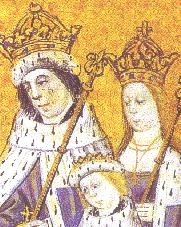
เอลิซาเบธแห่งยอร์ก

เอลิซาเบธแห่งยอร์ก สมเด็จพระราชินีแห่งอังกฤษ (ภาษาอังกฤษ|อังกฤษ: Elizabeth of York) (11 กุมภาพันธ์ ค.ศ. 1466 - 11 กุมภาพันธ์ ค.ศ. 1503)
เอลิซาเบธแห่งยอร์กTudorhistory.org: Elizabeth of York,
Queen of Englandประสูติเมื่อวันที่ 11 กุมภาพันธ์ ค.ศ. 1466 ที่พระราชวังเวสต์มินสเตอร์ ลอนดอน เป็นพระธิดาองค์โตในพระเจ้าเอ็ดเวิร์ดที่ 4 แห่งอังกฤษและเอลิซาเบธ วูดวิลล์|สมเด็จพระราชินีเอลิซาเบธ วูดวิลล์ พระราชินีเอลิซาเบธแห่งยอร์กทรงเสกสมรสกับสมเด็จพระเจ้าเฮนรีที่ 7 แห่งอังกฤษ|พระเจ้าเฮนรีที่ 7 เมื่อปี ค.ศ. 1486 เป็นพระราชินีตั้งแต่ วันที่ 8 มกราคม ค.ศ. 1486 จนสวรรคตเมื่อวันที่ 11 กุมภาพันธ์ ค.ศ. 1503 ที่พระราชวังริชมอนด์ ลอนดอน พระราชินีเอลิซาเบธเป็นพระเชษฐภคิณีของพระเจ้าเอ็ดเวิร์ดที่ 5 แห่งอังกฤษ และพระราชมารดาของพระเจ้าเฮนรีที่ 8 แห่งอังกฤษ
== วัยเยาว์ ==
ไฟล์:EdwardIV.JPG|left|thumb|พระเจ้าเอ็ดเวิร์ดที่ 4 กับพระราชินีเอลิซาเบธ วูดวิลล์ กับพระโอรสคนโต (อนาคตพระเจ้าเอ็ดเวิร์ดที่ 5) จากภาพ "ถ้อยแถลงของนักปราชญ์" ที่พระราชวังแลมเบิร์ธ
เอลิซาเบธแห่งยอร์ก หรือ เอลิซาเบธ แพลนทาเจเนต เสด็จพระราชสมภพเมื่อวันที่ 11 กุมภาพันธ์ ค.ศ. 1466 ที่พระราชวังเวสต์มินสเตอร์ในกรุงลอนดอน ประเทศอังกฤษ พระองค์เป็นพระธิดาคนโตในบรรดาพระโอรสธิดาแปดคนของพระเจ้าเอ็ดเวิร์ดที่ 4 แห่งอังกฤษกับเอลิซาเบธ วูดวิลล์ พระมเหสี การสมรสของพระบิดามารดาของพระองค์ได้สร้างปัญหาใหญ่ที่ทำให้พระบิดาของพระองค์ถูกปลดออกจากตำแหน่งเป็นระยะสั้นๆ ในปี ค.ศ. 1470 ในปี ค.ศ. 1471 ผู้แย่งชิงบัลลังก์กับพระบิดาของพระองค์ถูกปราบและสังหาร ชีวิตช่วงแรกของเอลิซาเบธค่อนข้างสงบแม้ว่าความขัดแย้งและสงครามจะดำเนินอยู่รอบตัวพระองค์
ในปี ค.ศ. 1469 ได้มีการตกลงกันว่าจะให้เอลิซาเบธวัย 3 พรรษาหมั้นหมายกับจอร์จ เนวิลล์ แต่การหมั้นหมายถูกเลื่อนออกไปจนกระทั่งจอร์จเสียชีวิต เนื่องจากจอห์น เนวีล บิดาของจอร์จได้ประกาศตนเป็นศัตรูกับพระเจ้าเอ็ดเวิร์ดในช่วงที่มีการก่อจราจล ซึ่งเป็นยุคแห่งความวุ่นวายและสงครามกลางเมืองระหว่างราชวงศ์ยอร์ก|ราชวงศ์ยอร์กและราชวงศ์แลงคัสเตอร์|ราชวงศ์แลงคาสเตอร์ สงครามแย่งชิงบัลลังก์อังกฤษที่เกิดขึ้นนี้ถูกเรียกว่า "สงครามดอกกุหลาบ" เดือนกันยายน ค.ศ. 1470 พระเจ้าเอ็ดเวิร์ดที่ 4 ต้องหนีเมื่อเอิร์ลแห่งวอริก|เอิร์ลแห่งวอริคและมาร์กาเรตแห่งอ็องฌู|มาร์เกอรีตแห่งอ็องฌูจากฝั่งแลงคาสเตอร์คุกคามชีวิตของพระองค์ เอลิซาเบธ วูดวิลล์หลบภัยอยู่ในเวสต์มินสเตอร์แอบบีย์|วิหารเวสต์มินสเตอร์เพื่อคุ้มกันความปลอดภัยให้ลูก ๆ
เอลิซาเบธน่าจะได้รับการศึกษาอย่างเป็นทางการในพระราชวังตอนพระชนมายุ 5-6 พรรษา ทรงศึกษาประวัติศาสตร์และการเล่นแร่แปรธาตุจากพระบิดาและห้องสมุดของพระบิดา พระองค์กับพี่น้องหญิงเรียนรู้ทักษะที่พระราชินีในอนาคตควรมีจากนางกำลังและจากการดูเอลิซาเบธ วูดวิลล์เป็นตัวอย่าง หนึ่งในทักษะเหล่านั้นคือการอ่านเขียนภาษาอังกฤษ, คณิตศาสตร์ และการบริหารครัวเรือน รวมถึงการเย็บปักถักร้อย, การขี่ม้า, ดนตรี และการเต้นรำ พระองค์พูดภาษาฝรั่งเศสได้แต่ไม่ค่อยคล่อง ทรงเป็นเด็กสาวผู้อ่อนโยนและเป็นที่รักของพระบิดามารดาและพี่น้อง และศรัทธาในพระเจ้าอย่างที่สุด
ปี ค.ศ. 1475 กษัตริย์แห่งฝรั่งเศสได้หมายตาบัลลังก์อังกฤษ พระเจ้าเอ็ดเวิร์ดจึงบุกฝรั่งเศสเป็นการตอบโต้ พระเจ้าหลุยส์ที่ 12 แห่งฝรั่งเศสตัดสินใจทำสนธิสัญญาสันติภาพโดยมีเงื่อนไขว่าพระเจ้าเอ็ดเวิร์ดจะต้องยกพระธิดาให้ดูแฟ็งชาร์ลส์ เจ้าชายแห่งฝรั่งเศส เอลิซาเบธวัย 11 พรรษาถูกจับหมั้นหมายกับดูแฟ็งชาร์ลส์ พระโอรสวัย 5 พรรษาของพระเจ้าหลุยส์ที่ 11 ในวันที่ 29 สิงหาคม ค.ศ. 1475 ตามเงื่อนไขในสนธิสัญญาปิกคีนญี ทว่าในปี ค.ศ. 1482 การหมั้นหมายเป็นอันยุติเมื่อกษัตริย์ฝรั่งเศสไม่เคารพข้อตกลงและทำผิดสัญญา
== การสวรรคตของพระเจ้าเอ็ดเวิร์ดที่ 4 ==
ไฟล์:Younghenry7.jpg|thumb|ภาพเฮนรี ทิวดอร์ในวัยหนุ่ม วาดโดยศิลปินชาวฝรั่งเศสในอาวีญง
ปี ค.ศ. 1483 การสวรรคตอย่างมีเงื่อนงำของพระเจ้าเอ็ดเวิร์ดที่ 4 ได้นำพัดพาพายุร้ายมาสู่ราชวงศ์ยอร์กของอังกฤษ พระมารดาของเอลิซาเบธได้พาลูก ๆ ไปอยู่ในสถานที่คุ้มภัย ขณะที่พระอนุชาของพระองค์ถูกประกาศให้เป็นพระเจ้าเอ็ดเวิร์ดที่ 5 แห่งอังกฤษ|พระเจ้าเอ็ดเวิร์ดที่ 5 แต่เนื่องด้วยกษัตริย์มีพระชนมายุเพียง 13 พรรษา พระเจ้าริชาร์ดที่ 3 แห่งอังกฤษ|ริชาร์ด แพลนทาเจเนต พระปิตุลาของพระองค์จึงถูกประกาศชื่อเป็นผู้พิทักษ์ผู้สำเร็จราชการแผ่นดิน ก่อนที่พระเจ้าเอ็ดเวิร์ดที่ 5 จะได้รับการสวมมงกุฎ ริชาร์ดได้จองจำพระองค์กับริชาร์ด พระอนุชาของพระองค์ที่หอคอยแห่งลอนดอน ริชาร์ด แพลนทาเจเนตได้ยึดบัลลังก์อังกฤษมาครอบครองเป็นพระเจ้าริชาร์ดที่ 3 และได้ประกาศให้การสมรสของพระบิดามารดาของเอลิซาเบธแห่งยอร์กไม่ชอบด้วยกฎหมาย โดยทรงอ้างว่าในตอนที่ทำการสมรสพระเจ้าเอ็ดเวิร์ดที่ 4 ได้หมั้นหมายอยู่กับหญิงอื่น
หลังพระเจ้าริชาร์ดที่ 3 ขึ้นครองราชย์ได้ระยะหนึ่ง เจ้าชายทั้งสองซึ่งเป็นทายาทชายที่ยังมีชีวิตอยู่ของพระเจ้าเอ็ดเวิร์ดที่ 4 ก็ได้หายตัวไป แม้เอลิซาเบธจะถูกประกาศให้เป็นบุตรนอกสมรสแต่มีข่าวลือว่าพระเจ้าริชาร์ดที่ 3 มีแผนที่จะสมรสกับพระองค์ การทรยศหักหลังของพระเจ้าริชาร์ดที่ 3 ทำให้เลดีวูดวิลล์เกลียดชังพระอนุชาของพระสวามีเป็นอย่างมาก พระองค์หันไปร่วมมือกับมาร์กาเรต โบฟอร์ต เคาน์เตสแห่งริชมอนด์และดาร์บี|มาร์กาเร็ต โบฟอร์ตแห่งราชวงศ์แลงคาสเตอร์ซึ่งเป็นมารดาของพระเจ้าเฮนรีที่ 7 แห่งอังกฤษ|เฮนรี ทิวดอร์ ผู้อ้างตนเป็นทายาทในบัลลังก์ เอลิซาเบธถูกจับหมั้นหมายกับเฮนรี ทิวดอร์ มีคนตั้งข้อสันนิษฐานว่าเอลิซาเบธ วูดวิลล์คงรู้หรืออย่างน้อยก็พอจะเดาได้ว่า "เจ้าชายในหอคอย" พระโอรสทั้งสองของตนสิ้นพระชนม์แล้ว พระองค์จึงพยายามจับพระธิดาสมรสกับเฮนรี ทิวดอร์
== พระราชินีแห่งอังกฤษ ==
ไฟล์:Elizabeth of York, right facing portrait.jpg|left|thumb|สำเนาภาพวาดคริสต์ศตวรรษที่ 18 ของเอลิซาเบธแห่งยอร์ก พระนางถือดอกกุหลาบขาว สัญลักษณ์ของราชวงศ์ยอร์กไว้ในมือ
เฮนรี ทิวดอร์โจมตีกองทัพของพระเจ้าริชาร์ดที่ 3 และปราบพระองค์ที่ยุทธการที่บอสเวิร์ธฟิลด์|สมรภูมิบอสเวิร์ธ จากนั้นได้ยึดบัลลังก์แห่งอังกฤษตั้งตนเป็นพระเจ้าเฮนรีที่ 7 พระองค์ได้ลบล้างมลทินและประกาศให้ลูก ๆ ของเลดีวูดวิลล์เป็นพระโอรสธิดาที่เกิดจากการสมรสอย่างถูกต้องของพระเจ้าเอ็ดเวิร์ดที่ 4 กับเลดีเอลิซาเบธ วูดวิลล์
การสมรสของพระองค์กับเอลิซาเบธแห่งยอร์ก ทายาทแห่งราชวงศ์ยอร์กถูกเลื่อนออกไปหลายเดือนเพื่อให้พิธีราชาภิเษกของพระองค์เรียบร้อยเสียก่อน สุดท้ายทั้งคู่ก็สมรสกันในเดือนมกราคม ค.ศ. 1486 การสมรสได้รวมราชวงศ์แลงคาสเตอร์ที่มีตัวแทนคือพระเจ้าเฮนรีที่ 7 (ซึ่งอ้างสิทธิ์ในบัลลังก์อังกฤษจากการพิชิต ไม่ใช่จากชาติกำเนิด) กับราชวงศ์ยอร์กที่มีตัวแทนคือเอลิซาเบธเข้าด้วยกัน สัญลักษณ์ของกษัตริย์แลงคาสเตอร์ที่สมรสกับพระราชินียอร์กได้รวมกุหลาบแดงแห่งแลงคาสเตอร์กับกุหลาบขาวแห่งยอร์กเข้าด้วยกัน ถือเป็นการจบสิ้นสงครามดอกกุหลาบ พระเจ้าเฮนรีได้นำเอากุหลาบทิวดอร์ที่มีทั้งสีแดงและสีขาวมาใช้เป็นสัญลักษณ์ประจำพระองค์
ไฟล์:Tudor rose.svg|thumb|กุหลาบทิวดอร์ที่รวมกุหลาบแดงของราชวงศ์แลงคาสเตอร์กับกุหลาบของราชวงศ์ยอร์กเข้าด้วยกัน
แหล่งข้อมูลบางฉบับกล่าวว่าพระเจ้าเฮนรีที่ 7 ไม่ได้มีใจรักเอลิซาเบธ พระองค์นับถือพระนางที่เป็นคนอ่อนโยน, มีจิตใจเอื้อเฟื้อ และเป็นบุคคลแสนวิเศษผู้เป็นที่นิยมในหมู่ประชาชน เอลิซาเบธวางตัวอยู่ห่างจากการเมืองแต่ก็ให้การสนับสนุนพระสวามีอยู่เบื้องหลัง แม้ว่าผู้ภักดีต่อราชวงศ์ยอร์กส่วนหนึ่งจะยังคงมองว่าพระนางคือทายาทโดยชอบธรรมในบัลลังก์ก็ตาม เอลิซาเบธใช้เวลามากมายไปกับการเดินทาง บางครั้งก็มีพระสวามีร่วมเดินทางด้วย แต่โดยส่วนมากพระองค์มักเดินทางเพียงลำพังไปในดินแดนซึ่งอยู่ห่างไกลของราชอาณาจักร หลังสมรสไม่นานพระองค์ได้ตั้งครรภ์และในเดือนกันยายน ค.ศ. 1486 พระองค์ได้ให้กำเนิดพระโอรสชื่ออาร์เธอร์ที่ต่อมาได้รับการสวมมงกุฎเป็นเจ้าชายแห่งเวลส์
วันที่ 25 พฤศจิกายน ค.ศ. 1487 เอลิซาเบธได้รับการสวมมงกุฎเป็นพระราชินีแห่งอังกฤษ การสมรสของพระองค์กับพระเจ้าเฮนรีที่ 7 เป็นจุดเริ่มต้นในราชบัลลังก์บริเตนของราชวงศ์ทิวดอร์
== พระโอรสธิดา ==
เอลิซาเบธแห่งยอร์กมีชีวิตสมรสที่สงบสุข พระองค์กับพระเจ้าเฮนรีมีพระโอรสธิดาด้วยกันแปดคน คือ
# อาร์เธอร์ (ประสูติ 19 กันยายน ค.ศ. 1486) เจ้าชายแห่งเวลส์และรัชทายาท สิ้นพระชนม์ก่อนพระบิดา
# มาร์กาเร็ต ทิวดอร์ (ประสูติ 28 พฤศจิกายน ค.ศ. 1489) พระราชินีคู่สมรสแห่งสกอตแลนด์จากการสมรสกับพระเจ้าเจมส์ที่ 4 แห่งสกอตแลนด์|พระเจ้าเจมส์ที่ 4 และเป็นผู้สำเร็จราชการแผ่นดินของพระเจ้าเจมส์ที่ 5 แห่งสกอตแลนด์|พระเจ้าเจมส์ที่ 5 พระโอรส เป็นพระอัยกีของสมเด็จพระราชินีนาถแมรีที่ 1 แห่งสกอตแลนด์และเฮนรี สจวต ลอร์ดดาร์นลีย์
# พระเจ้าเฮนรีที่ 8 แห่งอังกฤษ (ประสูติ 28 มิถุนายน ค.ศ. 1491)
# เอลิซาเบธ ทิวดอร์ (ประสูติ 2 กรกฎาคม ค.ศ. 1492) สิ้นพระชนม์ในวัยเด็ก
# แมรี ทิวดอร์ สมเด็จพระราชินีแห่งฝรั่งเศส|แมรี ทิวดอร์ (ประสูติ 18 มีนาคม ค.ศ. 1496) พระราชินีแห่งฝรั่งเศสจากการสมรสกับพระเจ้าหลุยส์ที่ 12 แห่งฝรั่งเศส|พระเจ้าหลุยส์ที่ 12 เป็นพระอัยกีของเลดีเจน เกรย์
# เอ็ดเวิร์ด ทิวดอร์ (ประสูติ ค.ศ. 1498)
# เอ็ดมุนด์ ทิวดอร์ (ประสูติ 21 กุมภาพันธ์ ค.ศ. 1499) สิ้นพระชนม์ในวัยเด็ก
# แคทเธอรีน (ประสูติ 2 กุมภาพันธ์ ค.ศ. 1503) สิ้นพระชนม์ในวัยทารก
ปี ค.ศ. 1501 อาร์เธอร์ เจ้าชายแห่งเวลส์ พระโอรสคนโตของทั้งคู่สมรสกับกาตาลินาแห่งอารากอน ลูกพี่ลูกน้องชั้นที่สามของทั้งพระเจ้าเฮนรีที่ 7 และเอลิซาเบธแห่งยอร์ก หลังจากนั้นไม่นานกาตาลินากับอาร์เธอร์ล้มป่วยด้วยโรคเหงื่อออกซึ่งทำให้อาร์เธอร์สิ้นพระชนม์ในปี ค.ศ. 1502 สร้างความเจ็บปวดอย่างมากให้แก่สองสามีภรรยา
พระเจ้าเฮนรีรักพระโอรสของพระองค์มากกว่าสิ่งใดในโลก ความรักของพระองค์พังลงเมื่อพระโอรสสิ้นพระชนม์ บันทึกหลายฉบับกล่าวว่าพระองค์เศร้าเสียใจอย่างรุนแรง และเมื่อเอลิซาเบธ พระมเหสีเข้ามาปลอบโยนพระองค์ ความรักของทั้งคู่ก็ลึกซึ้งยิ่งขึ้น พระนางได้บอกแก่พระองค์ว่าทั้งตนและพระองค์ยังอายุน้อย สามารถมีพระโอรสธิดาได้อีกหลายคนเท่าที่ต้องการ คำพูดดังกล่าวปลอบใจกษัตริย์ได้เป็นอย่างดี
== การสวรรคต ==
สันนิษฐานกันว่าเอลิซาเบธได้ตั้งครรภ์อีกครั้งหลังพยายามจะมีทายาทชายในบัลลังก์อีกคนหลังอาร์เธอร์สิ้นพระชนม์ เผื่อกรณีที่เฮนรี พระโอรสที่ยังมีชีวิตอยู่อีกคนเกิดสิ้นพระชนม์ การตั้งครรภ์ทายาทเป็นหนึ่งในหน้าที่สำคัญที่สุดของพระราชินีคู่สมรส โดยเฉพาะสำหรับราชวงศ์ใหม่อย่างทิวดอร์ แต่ระบบภูมิคุ้มกันที่เสื่อมลงทำให้ร่างกายของพระองค์อ่อนแออย่างมากจนเกิดภาวะติดเชื้อหลังคลอดในเดือนกุมภาพันธ์ ค.ศ. 1503
วันที่ 11 กุมภาพันธ์ ค.ศ. 1503 เอลิซาเบธแห่งยอร์กวัย 37 พรรษาได้สวรรคตในหอคอยแห่งลอนดอนด้วยภาวะแทรกซ้อนจากการคลอดพระโอรสธิดาคนที่แปดซึ่งเป็นพระธิดานามว่าแคทเธอรีนที่สิ้นพระชนม์หลังการคลอดเมื่อวันที่ 2 กุมภาพันธ์ ในตอนที่สวรรคตพระองค์เหลือพระโอรสธิดาอยู่เพียงสามคน คือ มาร์กาเร็ต, เฮนรี และแมรี ร่างของเอลิซาเบธแห่งยอร์กถูกฝังที่โบสถ์น้อยของพระเจ้าเฮนรีที่ 7 ในวิหารเวสต์มินสเตอร์
หลักฐานทางเอกสารเกี่ยวกับความสัมพันธ์ของพระเจ้าเฮนรีที่ 7 กับเอลิซาเบธแห่งยอร์กมีอยู่ไม่มาก แต่เอกสารที่หลงเหลืออยู่หลายฉบับกล่าวว่าความสัมพันธ์ระหว่างทั้งคู่เป็นความรักที่นุ่มนวลอ่อนโยน ตลอดชีวิตสมรส กษัตริย์ไม่เคยมีสนมลับ พระองค์อยู่กับพระมเหสีและมีสายสัมพันธ์รักใกล้ชิดร่วมกัน ซึ่งไม่ใช่เรื่องที่ดีนักในสายตาของที่ปรึกษาผู้จงรักภักดีที่มองว่ากษัตริย์ไม่ควรมีความรู้สึกต่อคู่สมรสมากเกินไป แต่พระเจ้าเฮนรีที่ 7 หาได้สนใจ พระองค์ยังคงรักและใส่ใจพระมเหสีจนถึงวันสุดท้ายของพระนาง
นักประวัติศาสตร์ส่วนหนึ่งอ้างว่าหลังการสวรรคตของเอลิซาเบธ พระเจ้าเฮนรีปลีกวิเวกเพียงลำพังและสั่งห้ามไม่ให้ใครมารบกวนการไว้อาลัยให้แก่การจากไปของพระมเหสีของพระองค์ พระองค์เริ่มล้มป่วยและไม่สามารถดึงตัวเองออกมาจากความเศร้าโศกได้ สมาชิกหลายคนในราชสำนักของพระองค์เริ่มมองพระองค์เป็นผู้ปกครองและคนที่ไร้ความสามารถ พระองค์เอาแต่สะอื้นและกลายเป็นคนไม่พูดไม่จา สมาชิกราชสำนักแนะนำให้พระองค์สมรสใหม่และมีข้อเสนอสมรสถูกยื่นเข้ามามากมาย แต่พระองค์ก็ยังครองตนเป็นม่ายและสวรรคตในปี ค.ศ. 1509 ร่างของพระองค์ถูกฝังเคียงข้างกับเอลิซาเบธ พระมเหสีผู้ล่วงลับของพระองค์ในโบสถ์น้อยของพระองค์เอง
== อ้างอิง ==
* Biography of Elizabeth of York, Queen of England: ThoughtCo.
* Elizabeth of York: TPF
== ดูเพิ่ม ==
* พระเจ้าเฮนรีที่ 7 แห่งอังกฤษ
* ราชวงศ์ยอร์ก
หมวดหมู่:บุคคลที่เกิดในปี พ.ศ. 2009
หมวดหมู่:คู่อภิเษกสมรสในพระมหากษัตริย์อังกฤษ|อเลิซาเบธแห่งยอร์ก
หมวดหมู่:คู่อภิเษกสมรสในพระมหากษัตริย์ไอร์แลนด์|อเลิซาเบธแห่งยอร์ก
หมวดหมู่:ราชวงศ์ยอร์ก|อเลิซาเบธแห่งยอร์ก
หมวดหมู่:เสียชีวิตจากการคลอดบุตร
หมวดหมู่:ราชวงศ์ทิวเดอร์
หมวดหมู่:บุคคลจากเวสต์มินสเตอร์
หมวดหมู่:เลดีออฟเดอะการ์เตอร์